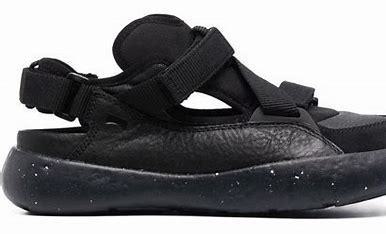
Brand: Camper
Model: PEU